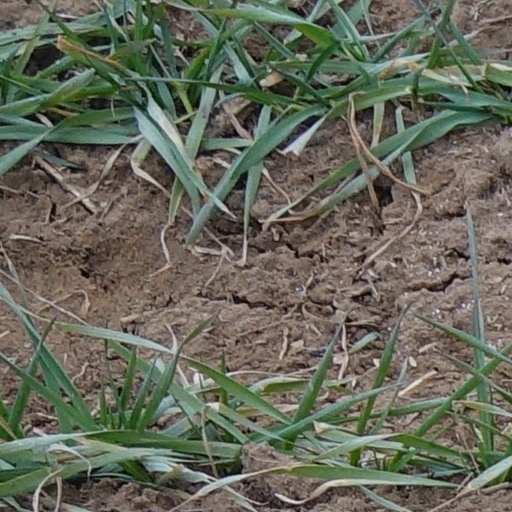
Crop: wheat